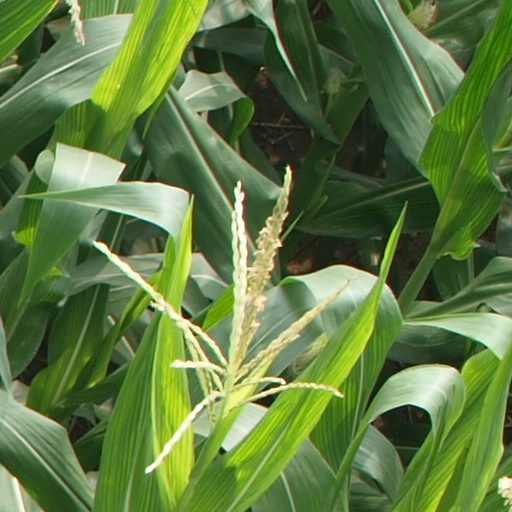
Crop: maize; corn